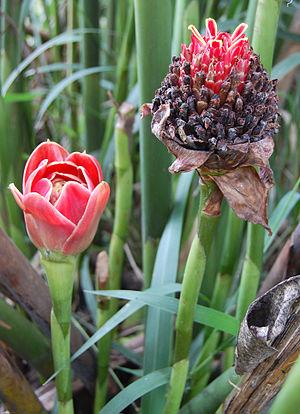
Etlingera hemisphaerica est une espèce de plante herbacée vivace du genre Etlingera de la famille des Zingiberaceae, originaire de l'île de Java, mais largement naturalisée à Sumatra, aux Célèbes et en Malaisie péninsulaire.
Etlingera est un genre de plantes, appartenant à la famille des Zingiberaceae, qui comprend environ 100 espèces décrites à ce jour. Ce sont des plantes herbacées vivaces, parfois de grande taille, qui sont répandues du sous-continent indien aux îles du Pacifique, avec un maximum de variétés en Malaisie. L'une des espèces les plus connues est la Rose de porcelaine.